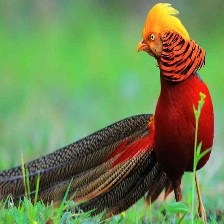
Species: GOLDEN PHEASANT
Scientific name: CHRYSOLOPHUS PICTUS